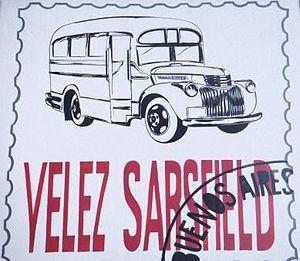
Vélez Sarsfield est un des quarante-huit quartiers de Buenos Aires. Le quartier tient son nom de Dalmacio Vélez Sarsfield, juriste et politicien qui a écrit le code civil argentin.